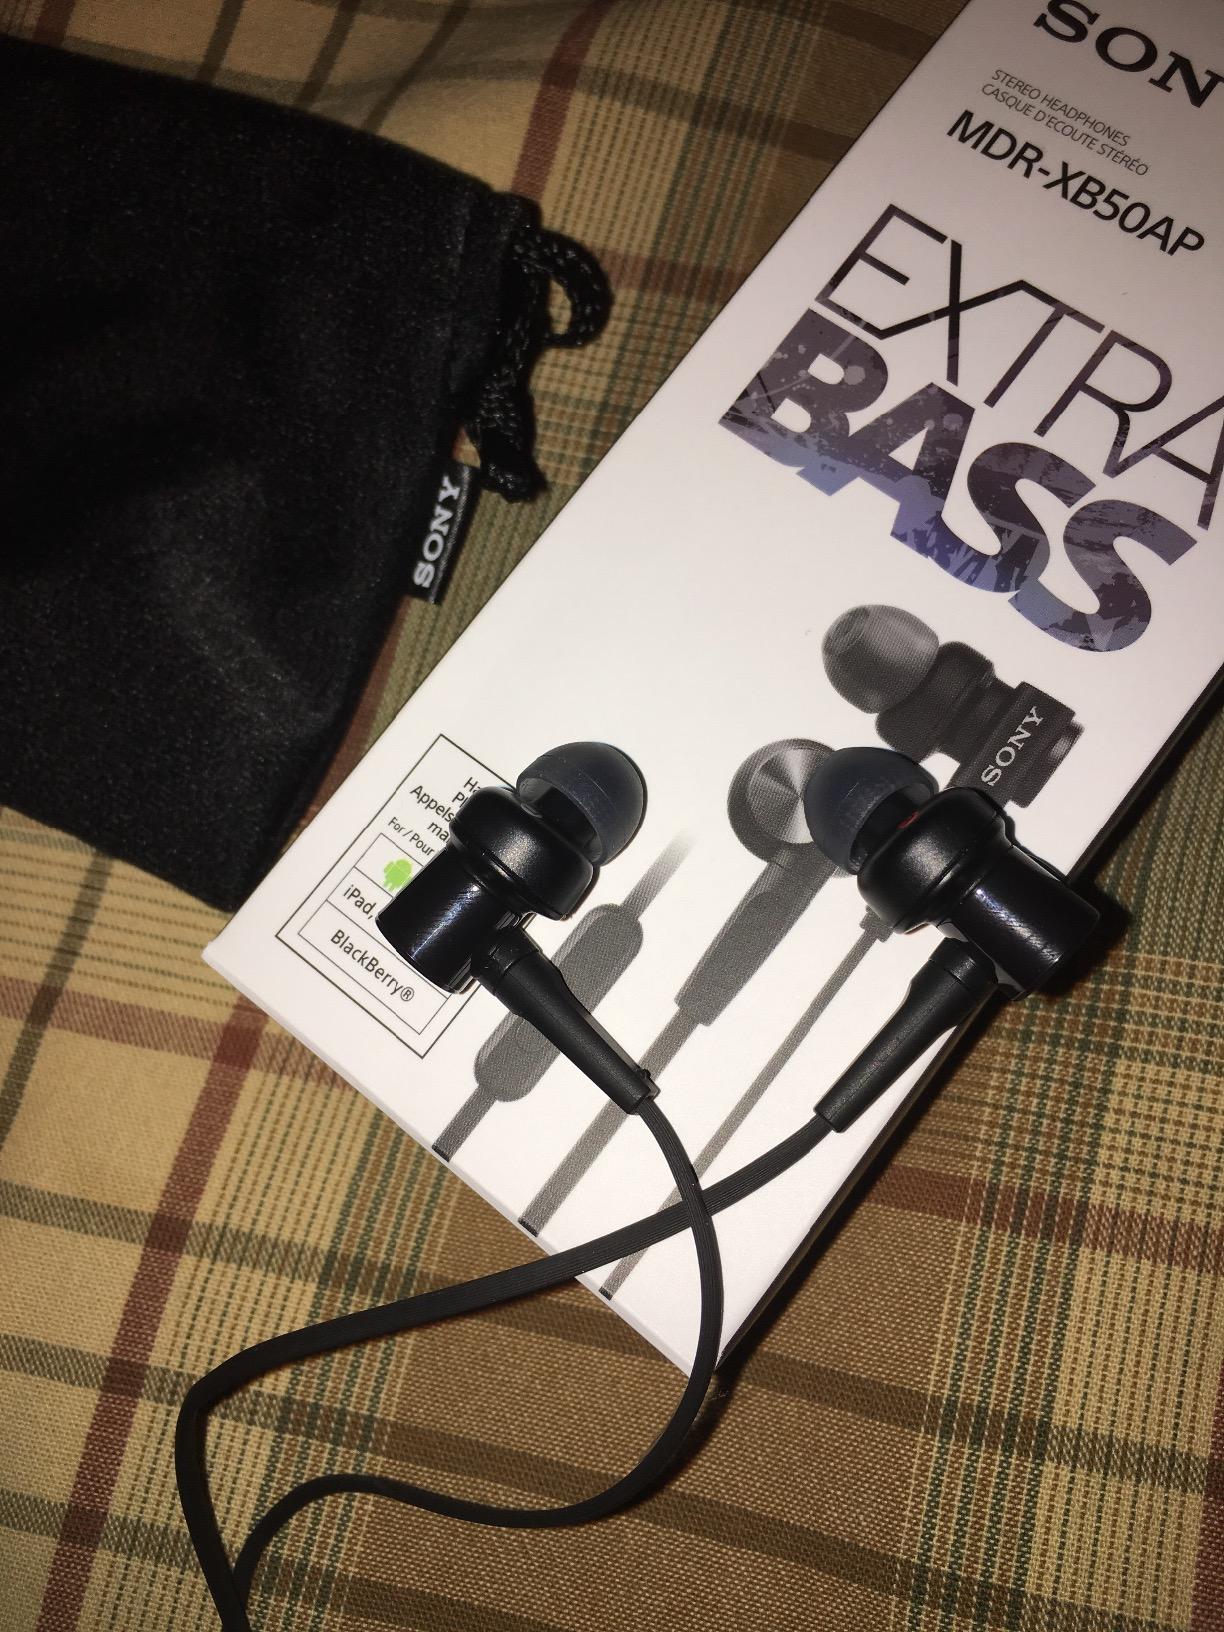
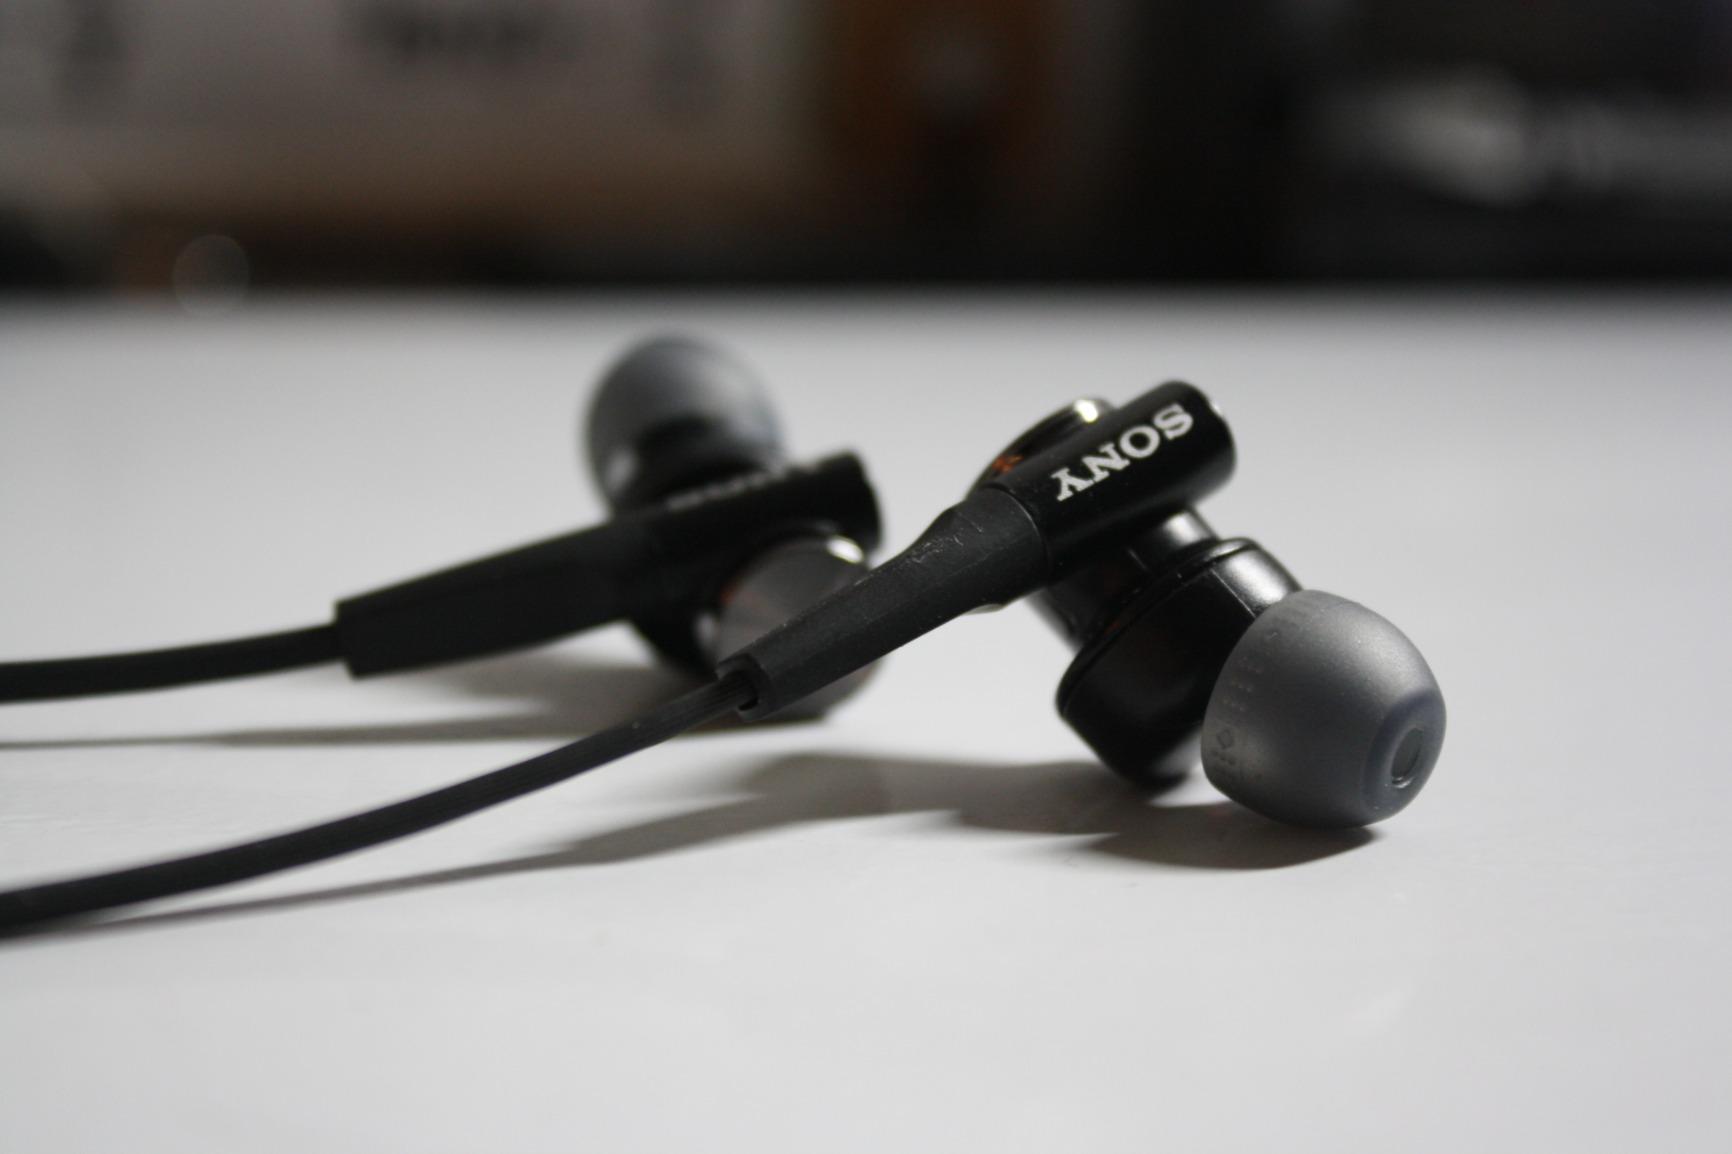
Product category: headphones
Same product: yes